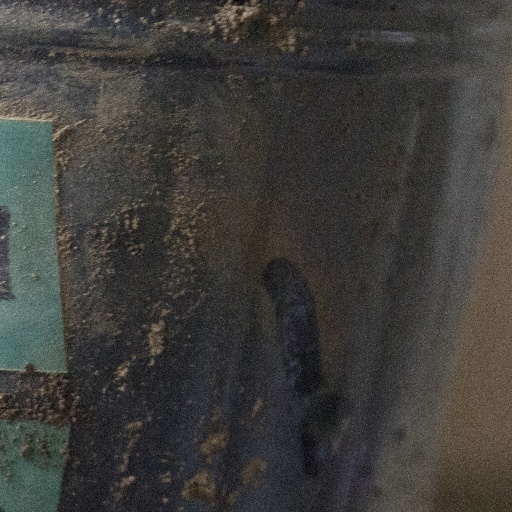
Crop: soybean